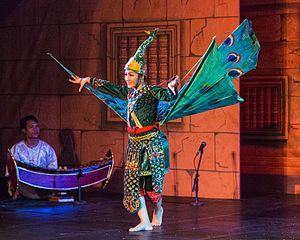
Le Ballet royal du Cambodge, également appelé danse classique khmère, est un art sacré des Khmers qui accompagne depuis plus de mille ans les cérémonies royales. Les Khmers offrent ainsi les danses aux génies et divinités en vue de prier les choses sacrées de venir chasser les malheurs de toutes sortes, afin d’avoir la paix et des pluies abondantes. On danse encore pour se divertir et oublier la fatigue de la vie pénible.